Charles de La Vieuville

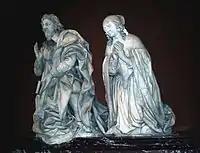
Effigy of Charles de La Vieuville and his wife (by Gilles Guérin)

La Vieuville married Marie Bouhier de Beaumarchais in 1611. Marie was the daughter of Vincent Bouhier, seigneur de Beaumarchais and held the titles of dame de Nogent-l'Artaud and baronne de Saint-Martin de Blois. She had a sister, Lucrèce, who was married to Nicolas de L'Hôpital.